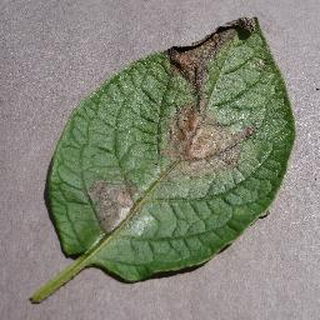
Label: potato_late_blight